Rafael Gava

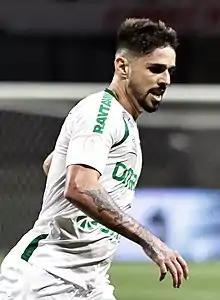
Rafael Gava with Cuiabá in 2022

Rafael Gustavo Meneghel Gava (born 20 May 1993), known as Rafael Gava, is a Brazilian footballer who plays as a midfielder for Goiás.